Yakuman (video game)

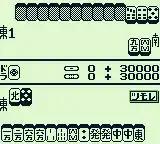
A sample game of "Yakuman" being played

Released on April 21, 1989, "Yakuman" was one of four launch titles for the Game Boy in Japan, alongside "Alleyway", "Baseball," and "Super Mario Land." Unlike the others, it never saw a wide international release and was only released outside Japan in China in 1995.